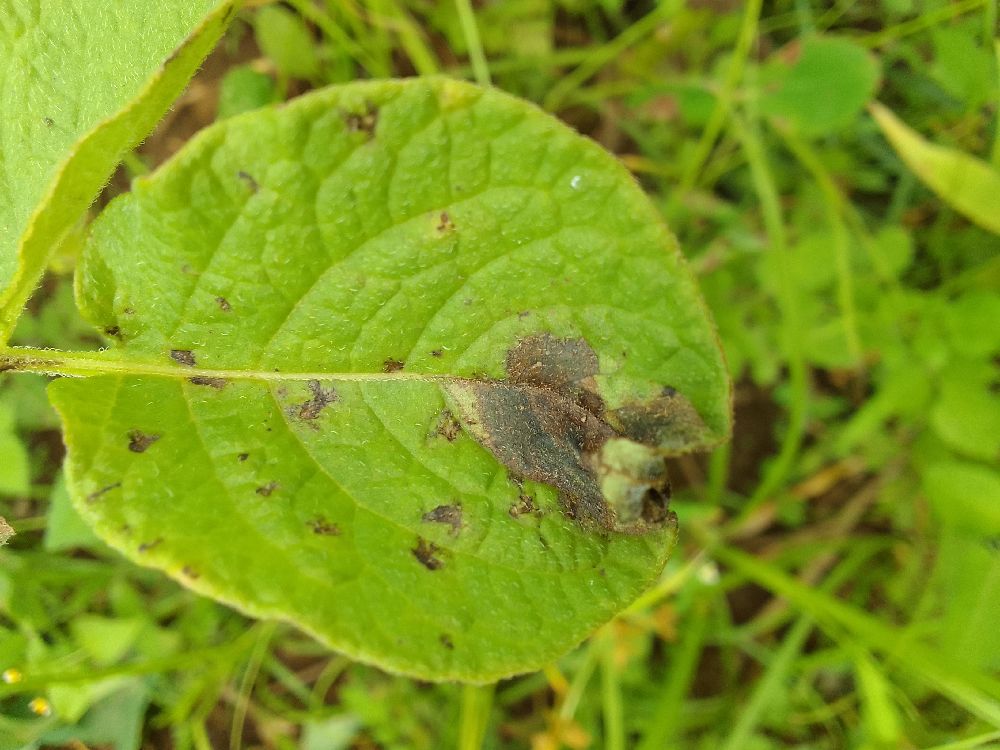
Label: Late blight